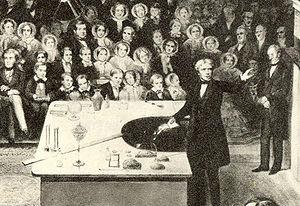
La Royal Institution, dont le titre complet est Royal Institution of Great Britain et qui a pour sigle officiel Ri, est l'une des plus anciennes sociétés savantes britanniques, située à Londres dans le quartier de Mayfair et fondée en 1799 avec pour double objectif de promouvoir l'enseignement des sciences et de diffuser leurs applications dans la vie de tous les jours.